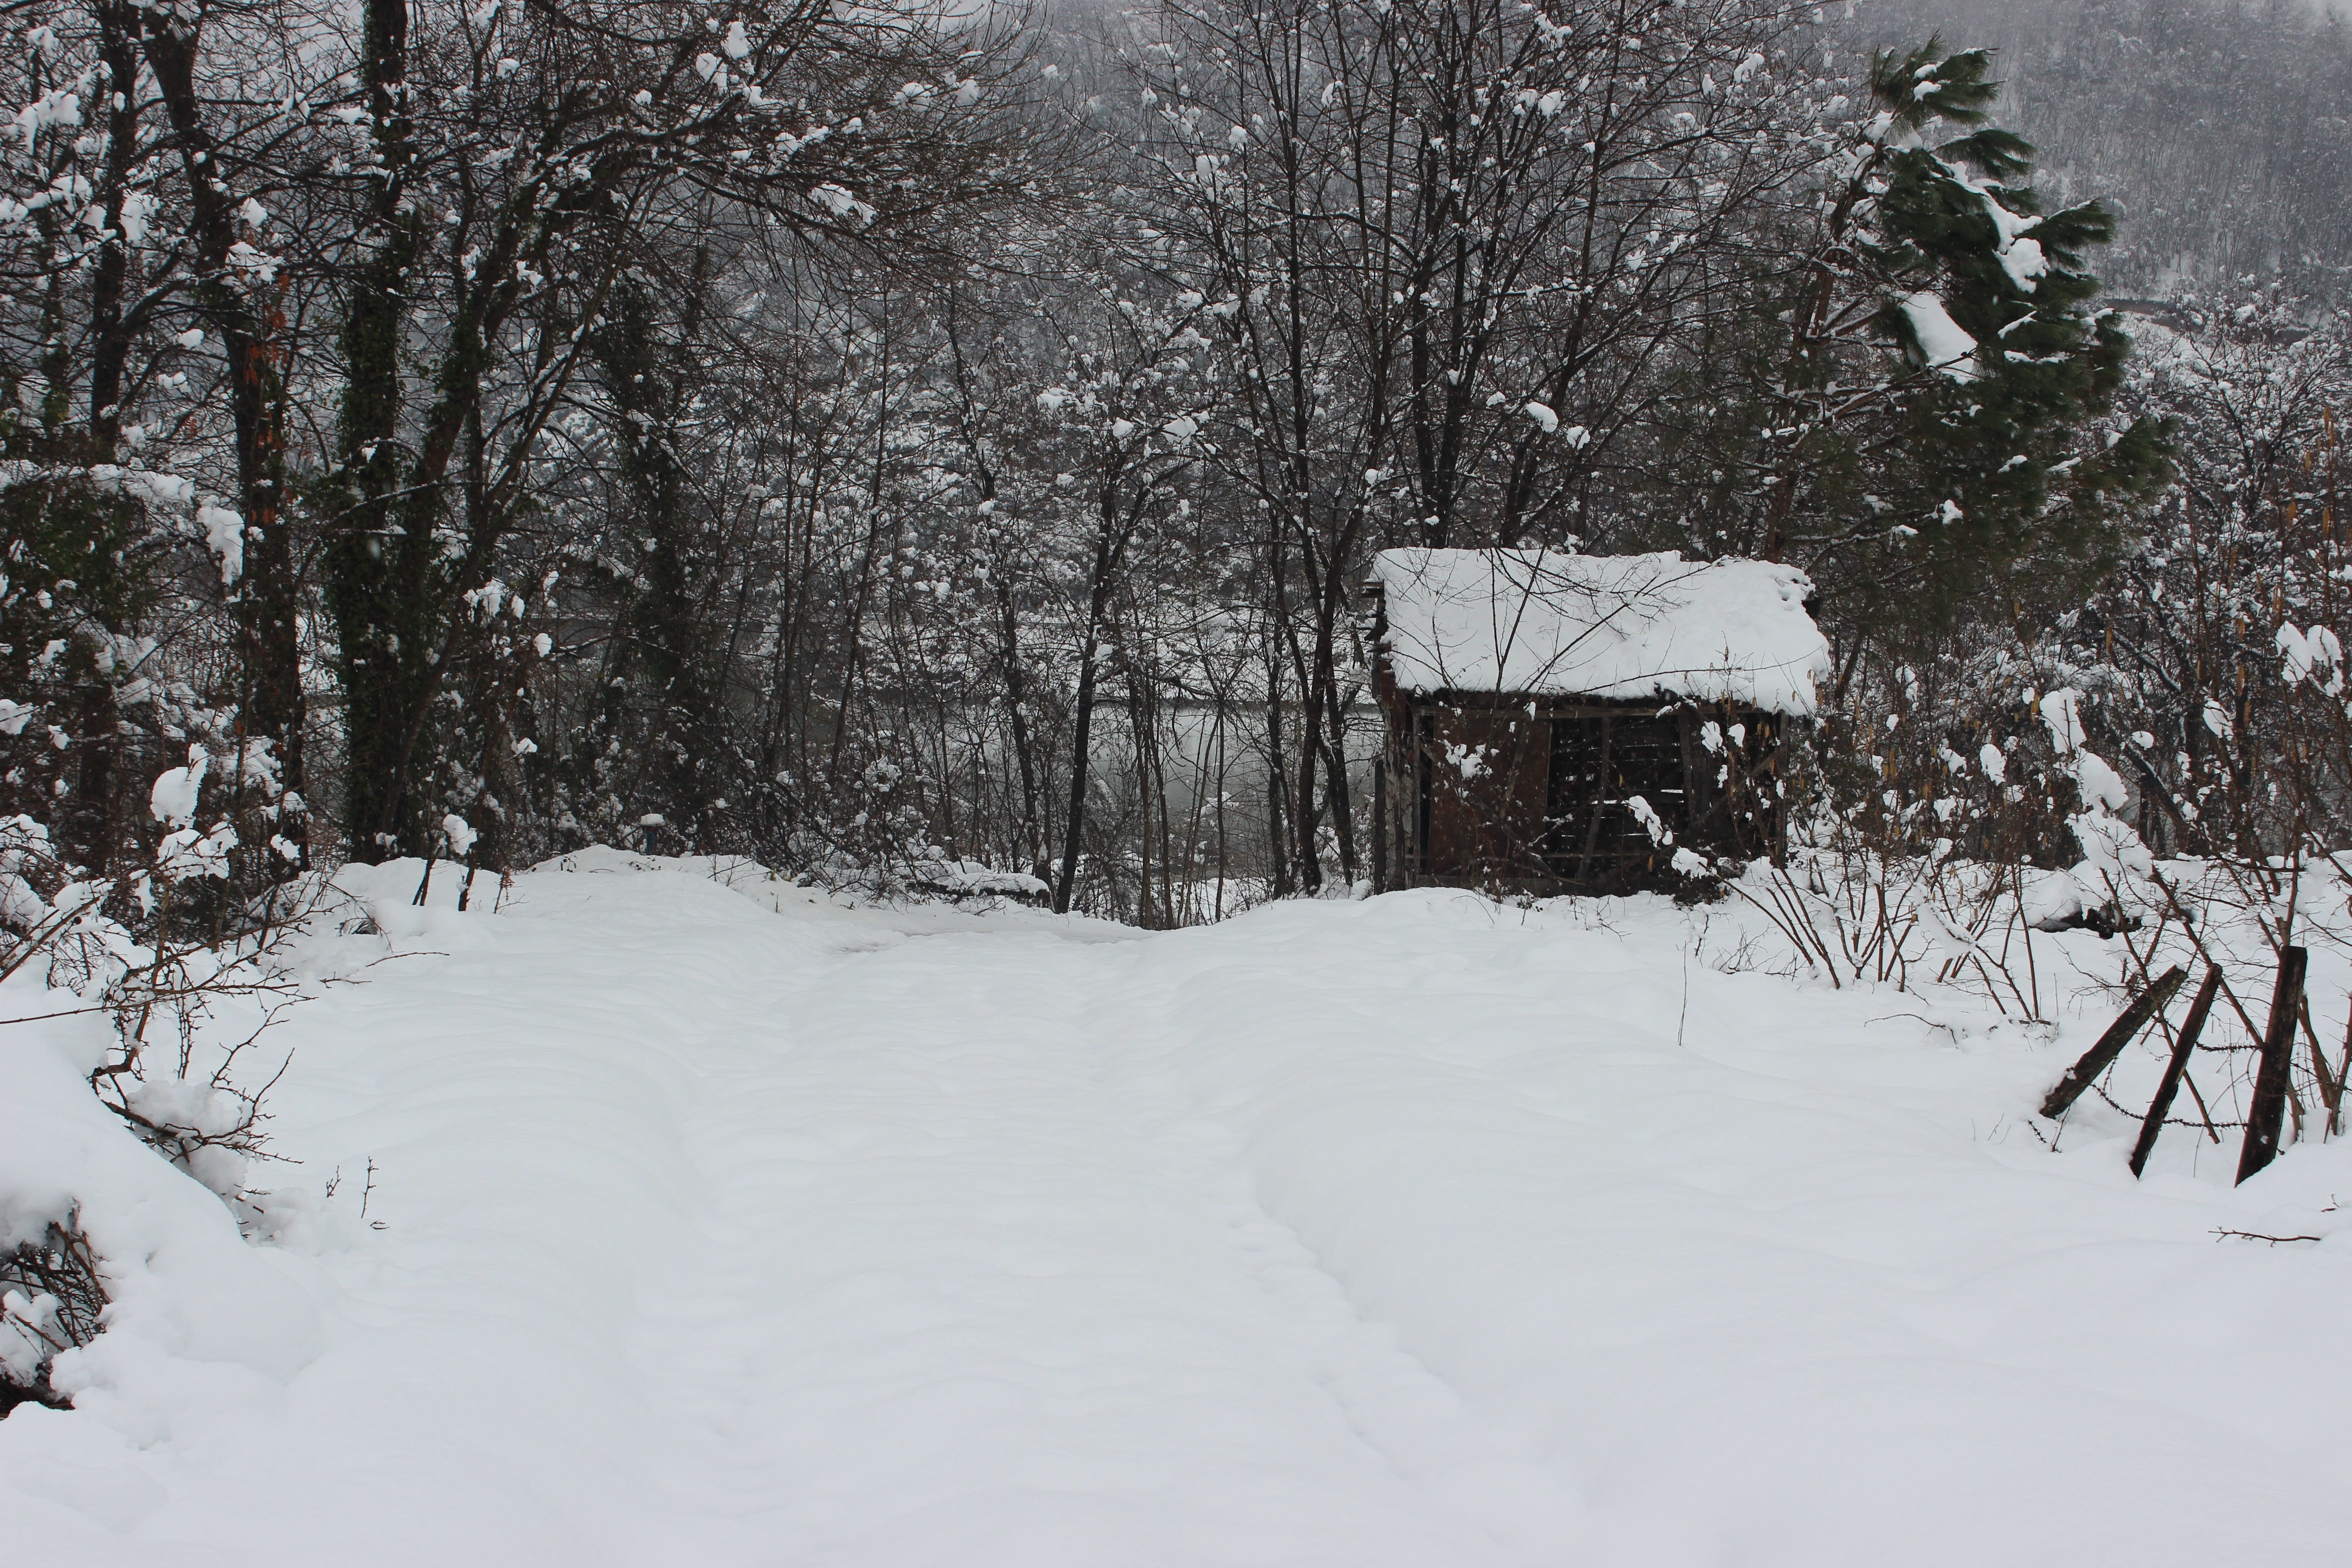
snow, winter, weather, season, footwear, blizzard, freezing, geological phenomenon, winter storm